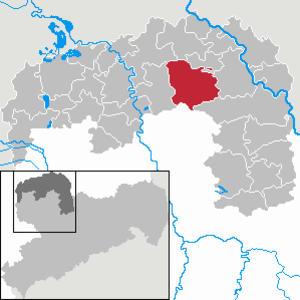
La liste des lacs de l'Allemagne présente une vue d'ensemble des lacs et des lacs de barrage en Allemagne. Outre la liste alphabétique, les 10 plus grands lacs, les 15 lacs les plus volumineux et les 10 lacs les plus profonds sont listés par chapitre. Le plus grand et le plus profond lac d'Allemagne est le lac de Constance, même si une partie de sa superficie est situé en Autriche et en Suisse. Le plus grand lac intégralement en Allemagne est le lac Müritz, sur le plateau des lacs mecklembourgeois.